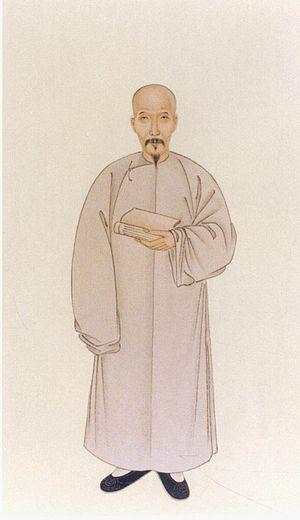
Zhang Xuecheng est un historien, écrivain et philosophe de la dynastie Qing.